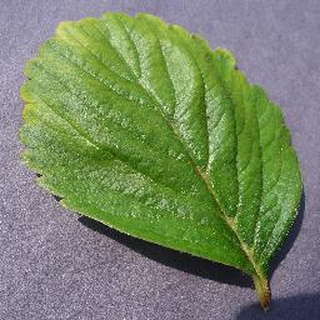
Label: healthy_strawberry